British Caledonian in the 1980s

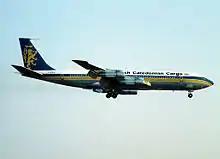
A BCal Boeing 707-320C freighter seen landing at Gatwick in September 1981.

BCal ended the 1979/80 financial year with a healthy profit of £9.7 million.